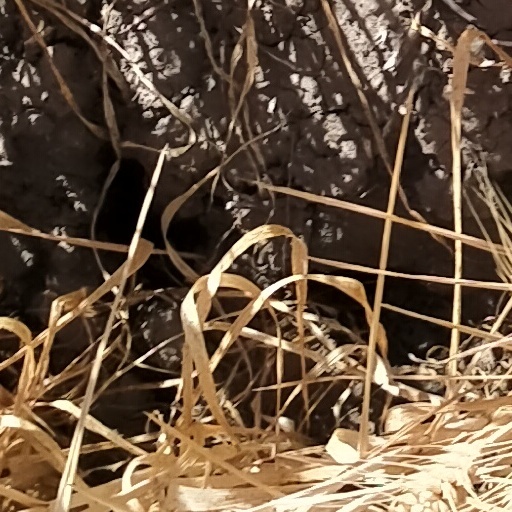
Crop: wheat